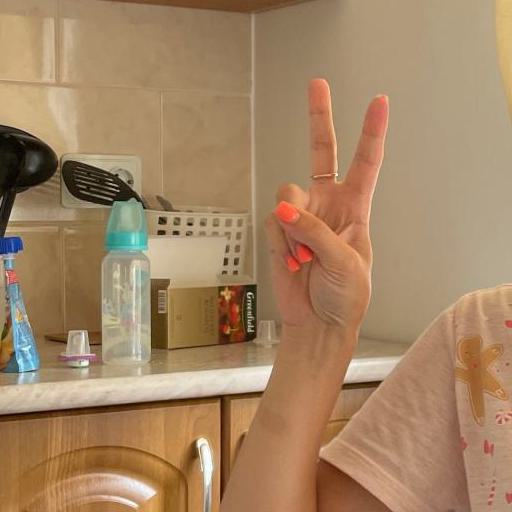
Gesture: peace